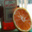
Label: orange